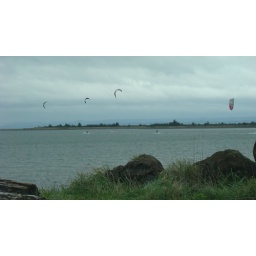
4 kite boarders inside the sand bar bay of sorts in Ocean Shores